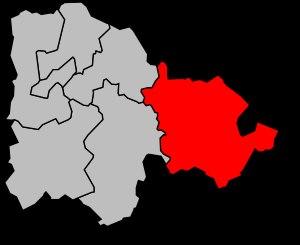
Le canton de Carignan est une division administrative française située dans le département des Ardennes et la région Grand Est.